Lorenzo Musetti

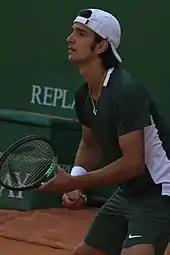
Musetti at the 2022 Monte-Carlo Masters

At the beginning of the season, Musetti reached the quarterfinals at the ATP 500 Rotterdam Open, losing to Jiří Lehečka after having defeated No. 11 Hubert Hurkacz in the second round. In Monte Carlo, he recorded the second top 10 win of his career by defeating world number 9 Félix Auger-Aliassime in the second round.